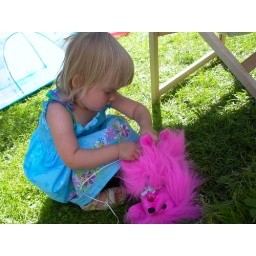
Anna ready to plug in the hot pink dog